Lockheed C-130 Hercules

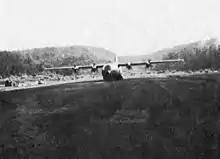
C-130 Hercules were used in the Battle of Kham Duc in 1968, when the North Vietnamese Army forced U.S.-led forces to abandon the Kham Duc Special Forces Camp.

The "MC-130E Combat Talon" was developed for the USAF during the Vietnam War to support special operations missions in Southeast Asia, and led to both the "MC-130H Combat Talon II" as well as a family of other special missions aircraft. 37 of the earliest models currently operating with the Air Force Special Operations Command (AFSOC) are scheduled to be replaced by new-production MC-130J versions. The EC-130 Commando Solo is another special missions variant within AFSOC, albeit operated solely by an AFSOC-gained wing in the Pennsylvania Air National Guard, and is a psychological operations/information operations (PSYOP/IO) platform equipped as an aerial radio station and television stations able to transmit messaging over commercial frequencies. Other versions of the EC-130, most notably the EC-130H Compass Call, are also special variants, but are assigned to the Air Combat Command (ACC). The AC-130 gunship was first developed during the Vietnam War to provide close air support and other ground-attack duties.